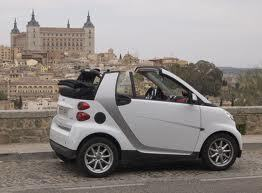
Car model: 2012 smart fortwo Convertible